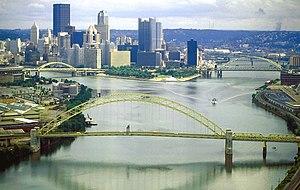
L'Ohio est l'un des principaux affluents du Mississippi; il coule dans la partie est des États-Unis. Il a une importance capitale dans l'histoire des États-Unis, que ce soit pour les tribus amérindiennes ou les colons européens. La rivière a constitué une voie de transport privilégiée lors de la Conquête de l'Ouest. En effet, elle traverse pas moins de six États, et son bassin hydrographique s'étend sur quatorze États, comprenant la plupart des États du sud-est du pays. Son affluent principal est le Tennessee. Au XVIIIᵉ siècle, l'Ohio constituait la frontière méridionale des États du Nord, marquant de facto la limite entre les États pratiquant l'esclavage et ceux l'ayant aboli.
L'Allegheny, est l'un des principaux affluents de l'Ohio, situé dans le nord-est des États-Unis. Il rejoint la Monongahela au Point State Park dans le centre-ville de Pittsburgh pour former la rivière Ohio.
La Monongahela ou Monongahéla, aussi désignée sous le régime français par les variantes Malangueulé ou Manangaîlé, est une rivière des États-Unis qui coule en Pennsylvanie et Virginie-Occidentale.